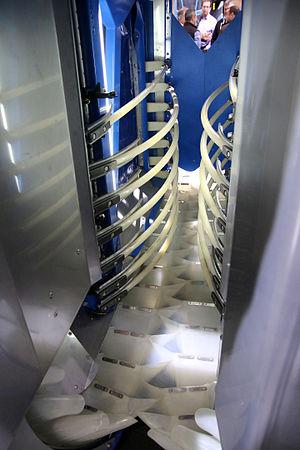
Batteurs et norias de machine à vendanger viticole
Une machine à vendanger, encore appelée vendangeuse est une machine agricole, généralement automotrice, conçue pour assurer la récolte des raisins. Ce type de machine effectue en une seule opération l'ensemble des opérations de la vendange : nettoyage, portage et transfert dans les bennes de débardage.